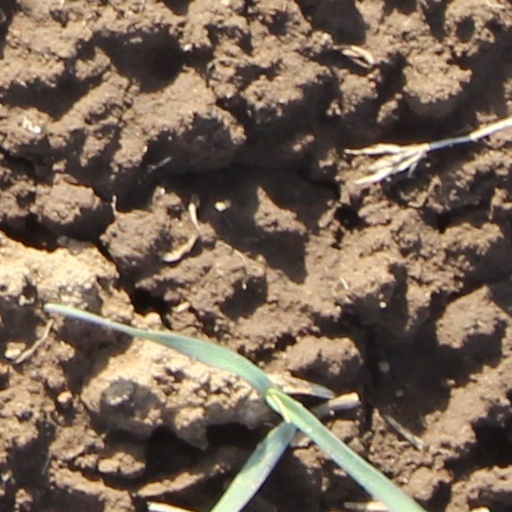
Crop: wheat